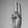
ASL letter: U